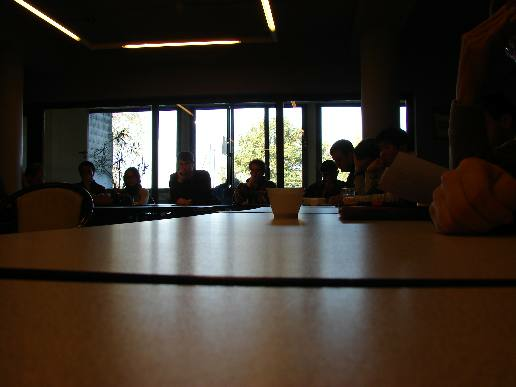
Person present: Yes